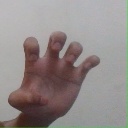
अक्षर: झ